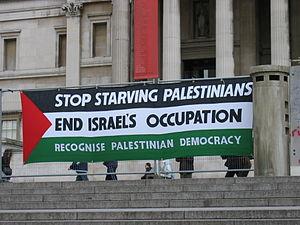
L'économie palestinienne est avant tout dépendante de l’évolution du processus de paix au Proche-Orient. 80 % des échanges extérieurs et du déficit sont réalisés avec Israël. Le déficit commercial palestinien est passé de 800 millions de dollars en 1990 à 1,4 milliard de dollars en 1996 et à 1,7 milliard en 1998. Autre dépendance: celle à l’égard du secteur agricole. Il a représenté jusqu’aux années 1990, un quart du produit national brut et employait 40 % de la population active palestinienne. Si sa part s’est réduite en 1993 à 15 % du PNB et 22 % de la population active, c’est toujours plus que l’industrie qui souffre d’infrastructures et d’investissements publics et privés insuffisants. L’économie palestinienne dépend également fortement de l’aide internationale.